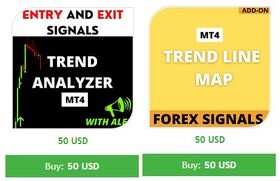
Trend Screener and Trend Line Map Pro
\n \n \n \n \n \n Indicators (Unlocked-MT4 build 1355-1359) \n-Trend Screener Indicator.ex4 V19 \n \n-Trend Line Map Indicator.ex4 V7.10 \n \n-Document: No User Guide \n \n Note (Important): \n This product using custom DLL "msimg32.dll" for MT4 build 1355-1359 \n Some antivirus may block it and flag it as a virus. \n You need to make your antivirus "allow it" \n Its a false alarm and its SAFE \n ,this false alarm is triggered because this is a custom DLL and not verified to any publisher but need to make this product unlocked \n \n Trend Indicator, Breakthrough unique Solution For Trend Trading And Filtering. \nWith All Important trend Features Built Inside One Tool! \nIt's 100% non-repainting multi-timeframe and Multi-currencies indicator that can be used on all symbols/instruments: forex, commodities, cryptocurrencies, indices and stocks. \n \n Key Features \n-Multi timeframe and multi currencies trend analyzer. \n-Trend dashboard -Trend reversal Signals. \n-Strong Trend Signals. \n-No repainting Indicator \n \n Trend Screener has 3 smart algorithms: \n1. Trend Screener,a dashboard to detects the trend, filters out market noise and gives trend summary based \nFuzzy Logic with Multicurrency and Multi-timeframe analysis. \n2. Trend Line gives entry signals with exit levels. \n3. Currency Strength Meter (TREND C.S.M), a currency strength meter gives you a quick visual guide to which currencies are currently strong, and which ones are weak. The meter measures the strength of all forex cross pairs and applies calculations on them to determine the overall strength for each individual currency. \n \nTrend Line Map indicator is an addons for Trend Screener. It's working as a scanner for all signals generated by Trend screener (Trend Line Signals) and will display: \n \nIntraday Signals and Swing Signals. \nTrend Line Buy signals. \nTrend Line Sell Signals. \nThe time of the signal. \nThe profit of all current signals. \nThe loss of all current signals. \n1. Advantages You Get Easy \n \nVisual and effective Trend Line Buy and Sell Signal. \nNever repaints, never back paints, never recalculates after bar closing. \nDisplay Buy and Sell signals based on Currencies and Time Frames. \nDisplay the profit/loss in pips of all live signals. \nDisplay the timing of signals. \nGetting Alerts to buy and sell alerts.
Brand: FX TRADING TOOLS
Category: Software > Computer Software > Financial, Tax & Accounting Software